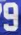
Number: 9